Winnie the Pooh and a Day for Eeyore

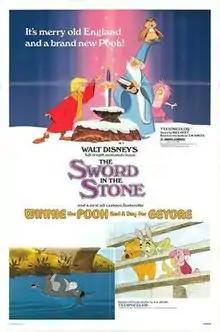
1983 theatrical release poster with "The Sword in the Stone" (1963); "Winnie the Pooh and a Day for Eeyore" is featured at the bottom.

Winnie the Pooh and a Day for Eeyore is a 1983 American animated short film based on the sixth chapter of both books "Winnie-the-Pooh" and "The House at Pooh Corner" by A.A. Milne. Produced by Walt Disney Productions and distributed by Buena Vista Distribution, the short initially received limited release on March 11, 1983, before expanding to a wide release on March 25 as part of a double feature with the re-issue of the full-length cartoon classic, "The Sword in the Stone" (1963), which it accompanied in most countries except Australia where it accompanied a reissue of the Angela Lansbury musical, "Bedknobs and Broomsticks" (1971). Directed by Rick Reinert, the featurette featured the voices of Hal Smith, John Fiedler, Will Ryan, Ralph Wright, and Paul Winchell.